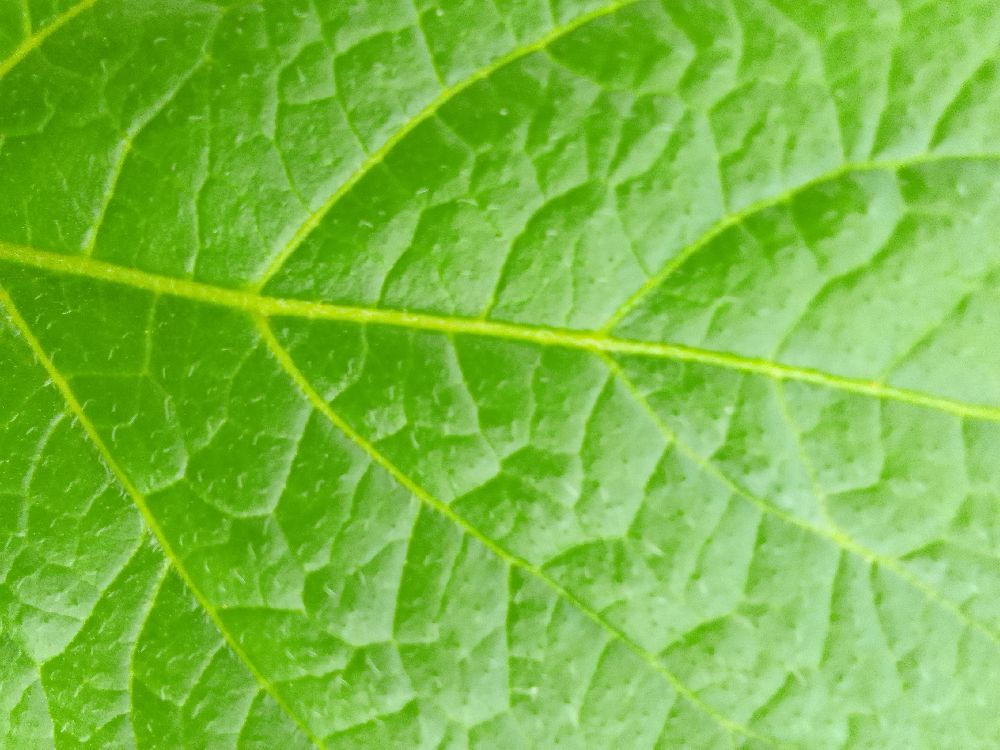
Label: Healthy